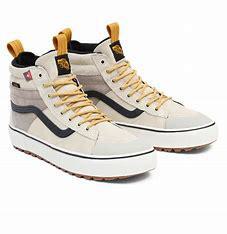
Brand: Vans
Model: SK8 Hi MTE